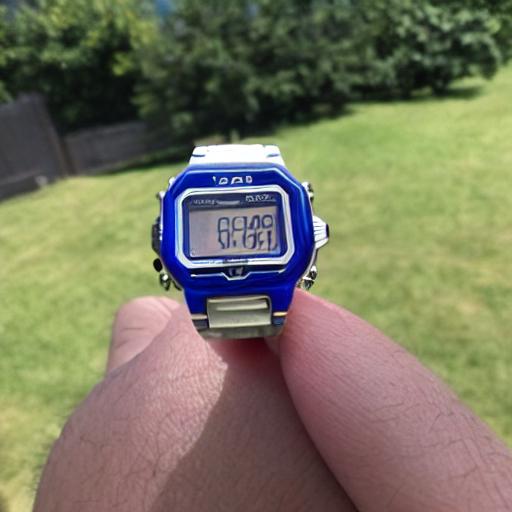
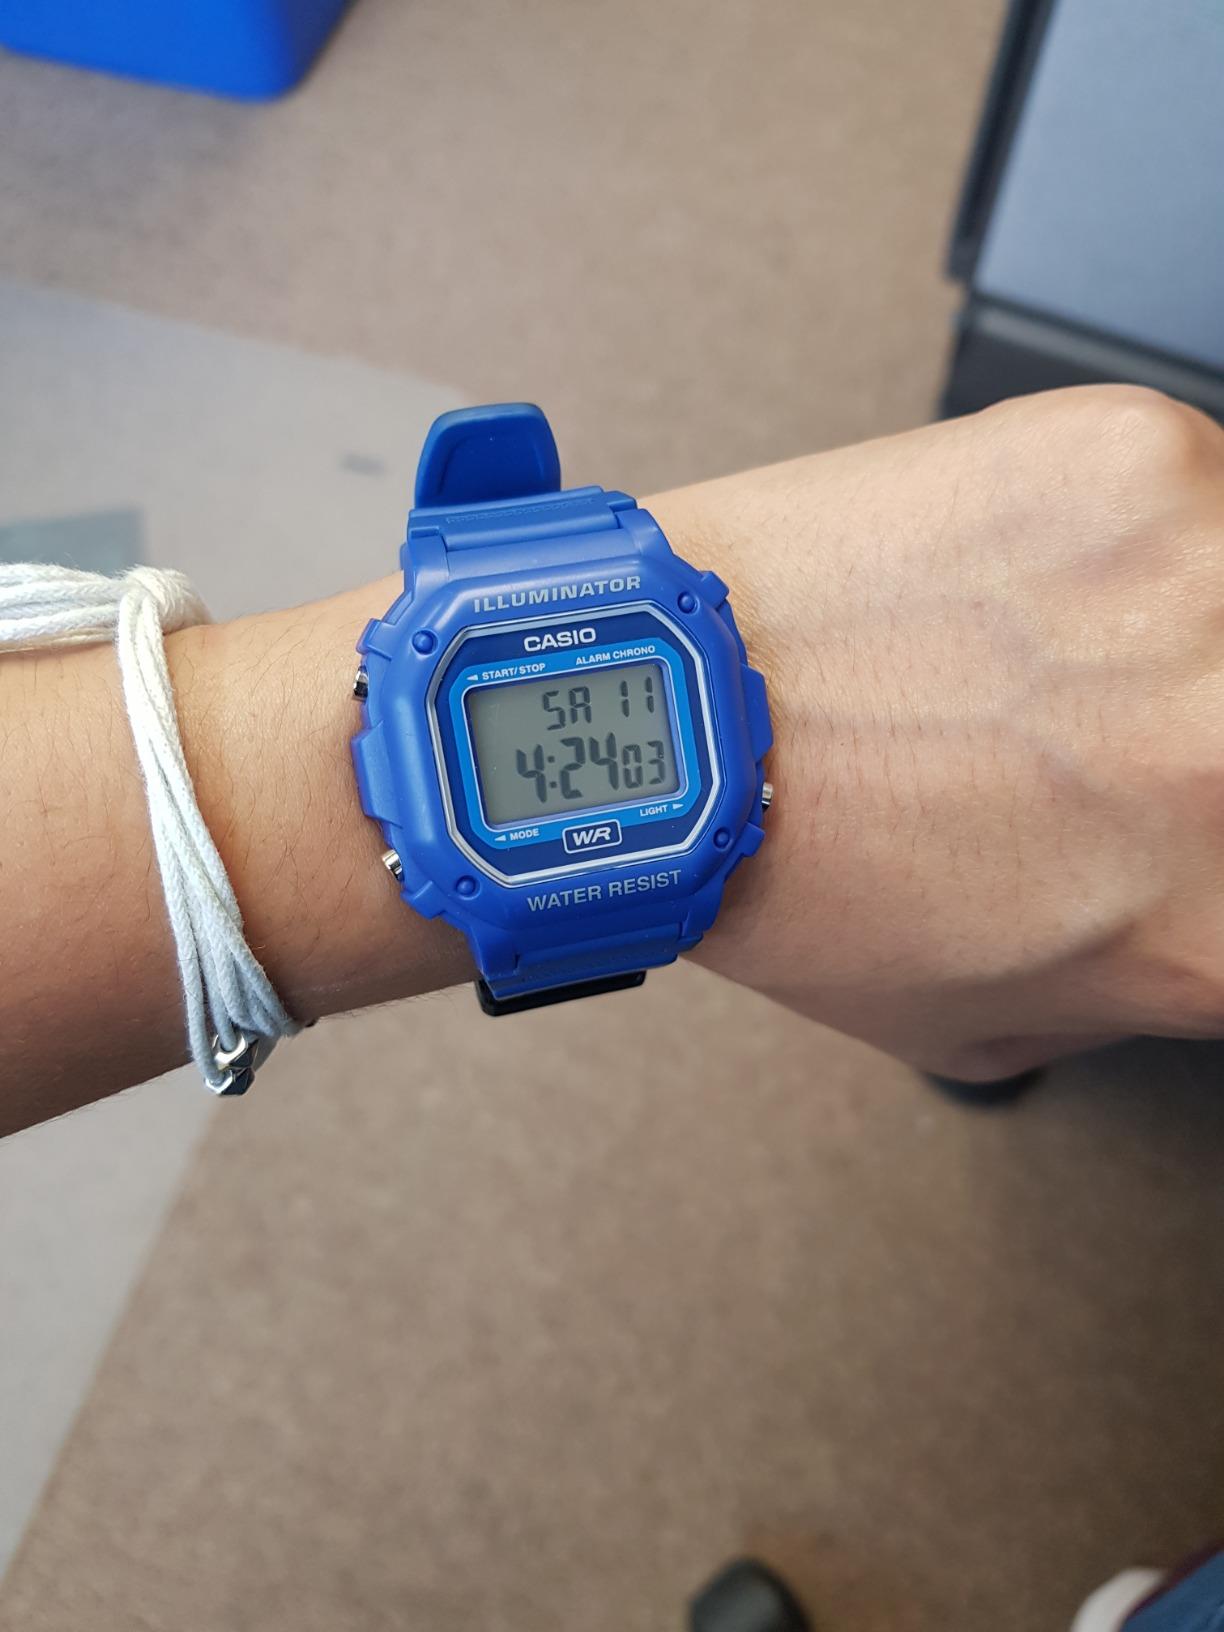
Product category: accessories_watch
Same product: no